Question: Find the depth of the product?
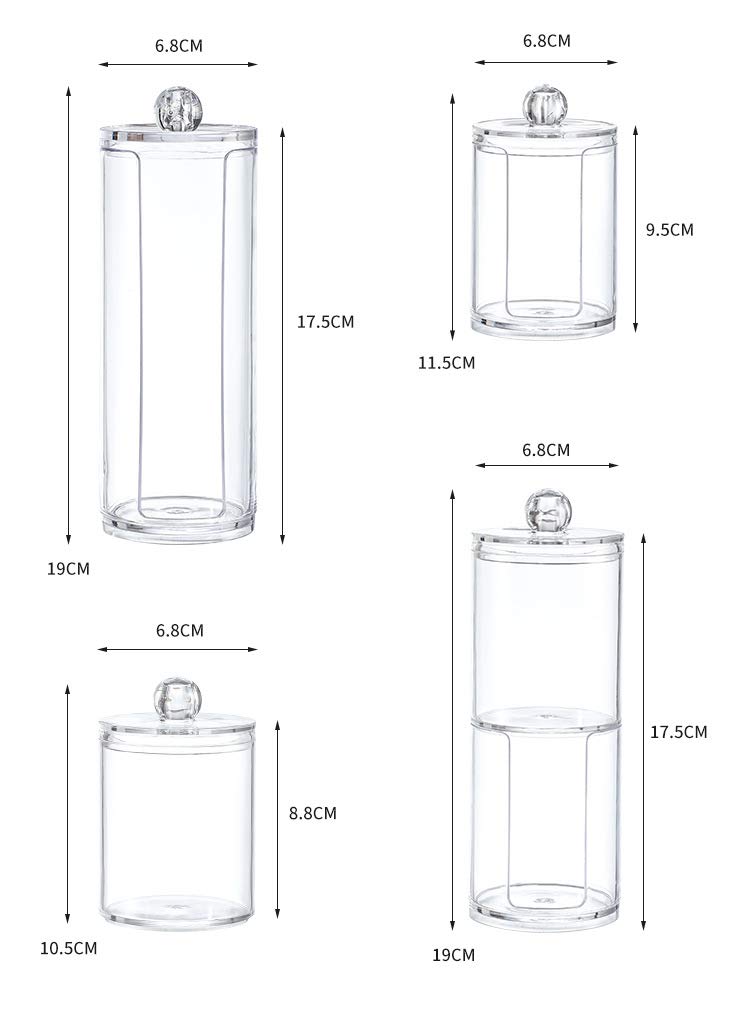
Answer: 6.8 centimetre